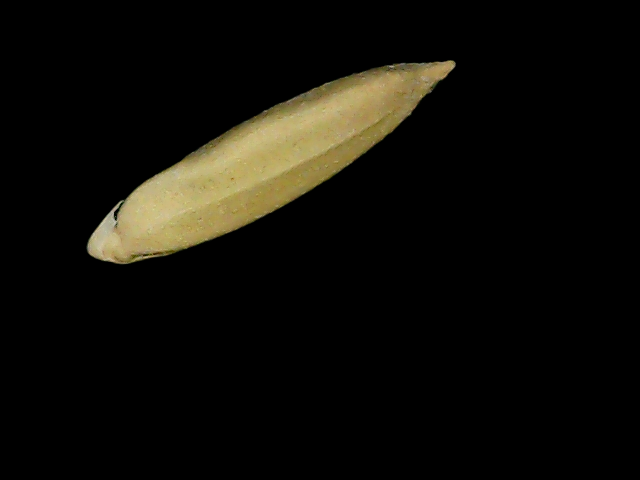
Rice variety: Bd85